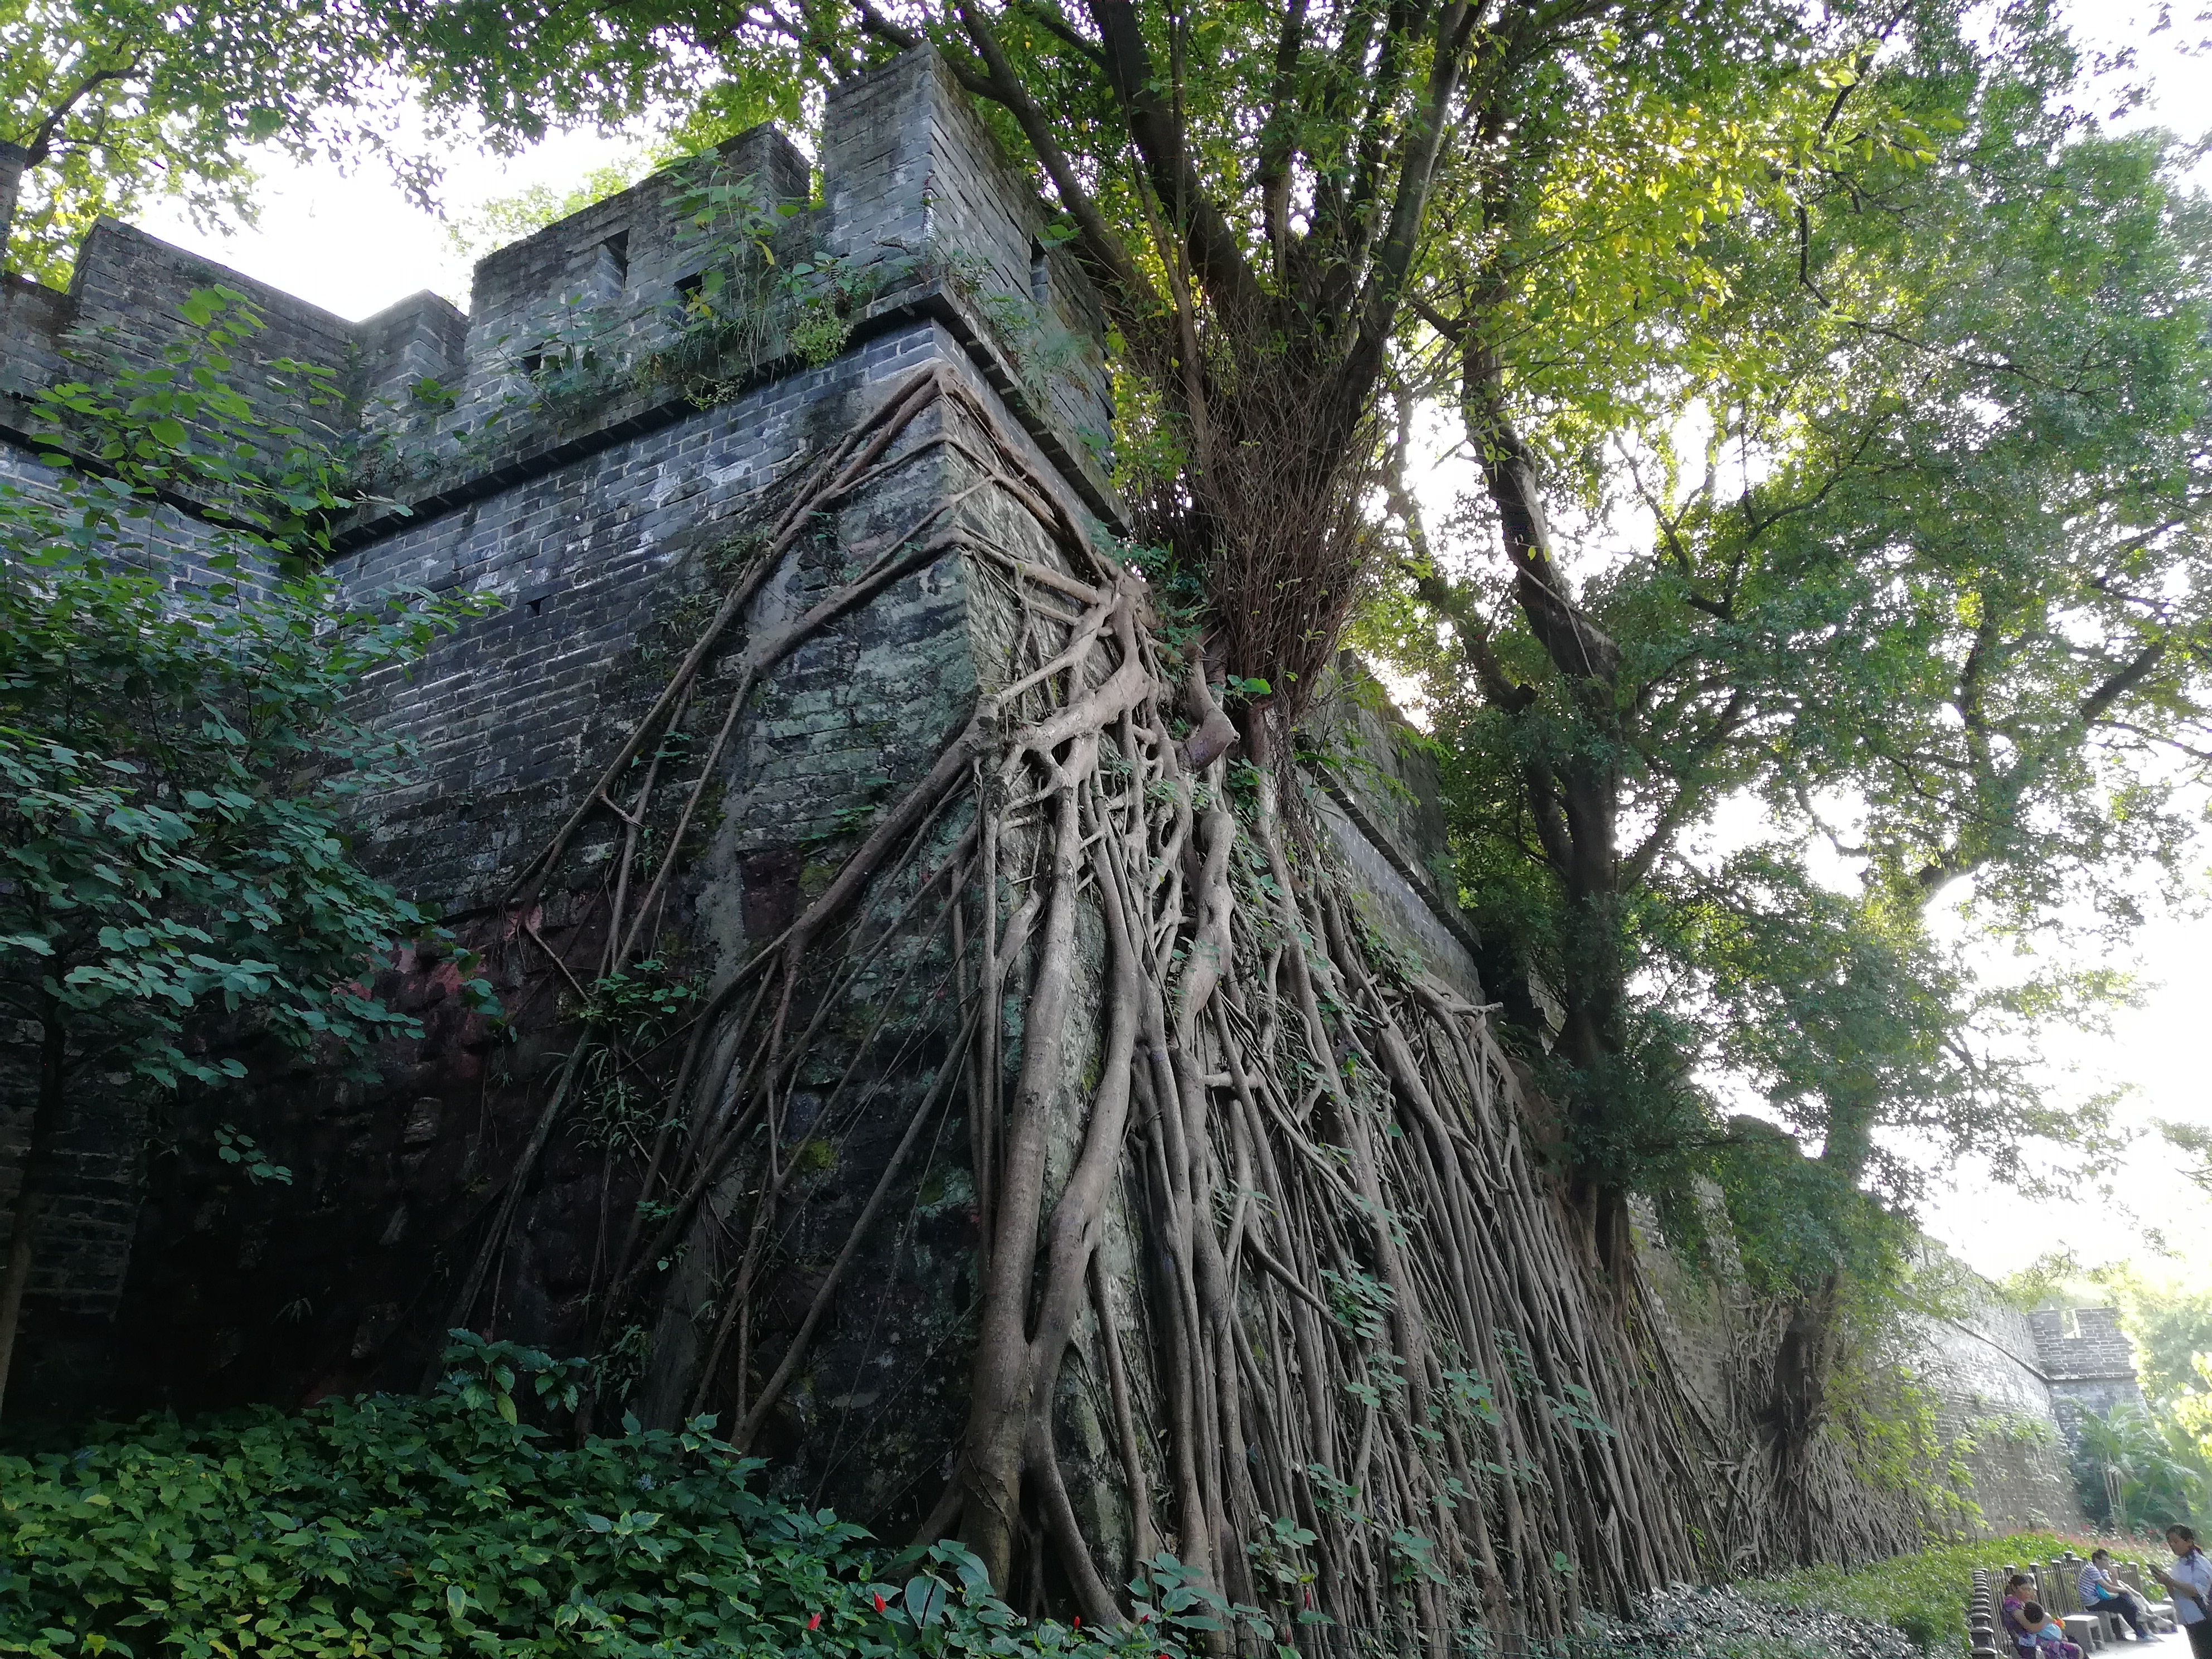
root, tree, wall, guangzhou, china, old, ancient wall, old tree, green, plant, vegetation, building, terrestrial plant, grass, trunk, shrub, natural landscape, forest, cottage, landscape, groundcover, house, woodland, jungle, old growth forest, plantation, rock, sky, temperate broadleaf and mixed forest, garden, history, rainforest, valdivian temperate rain forest, soil, roof, ancient history, tropical and subtropical coniferous forests, twig, facade, moss, ruins, vascular plant, outcrop